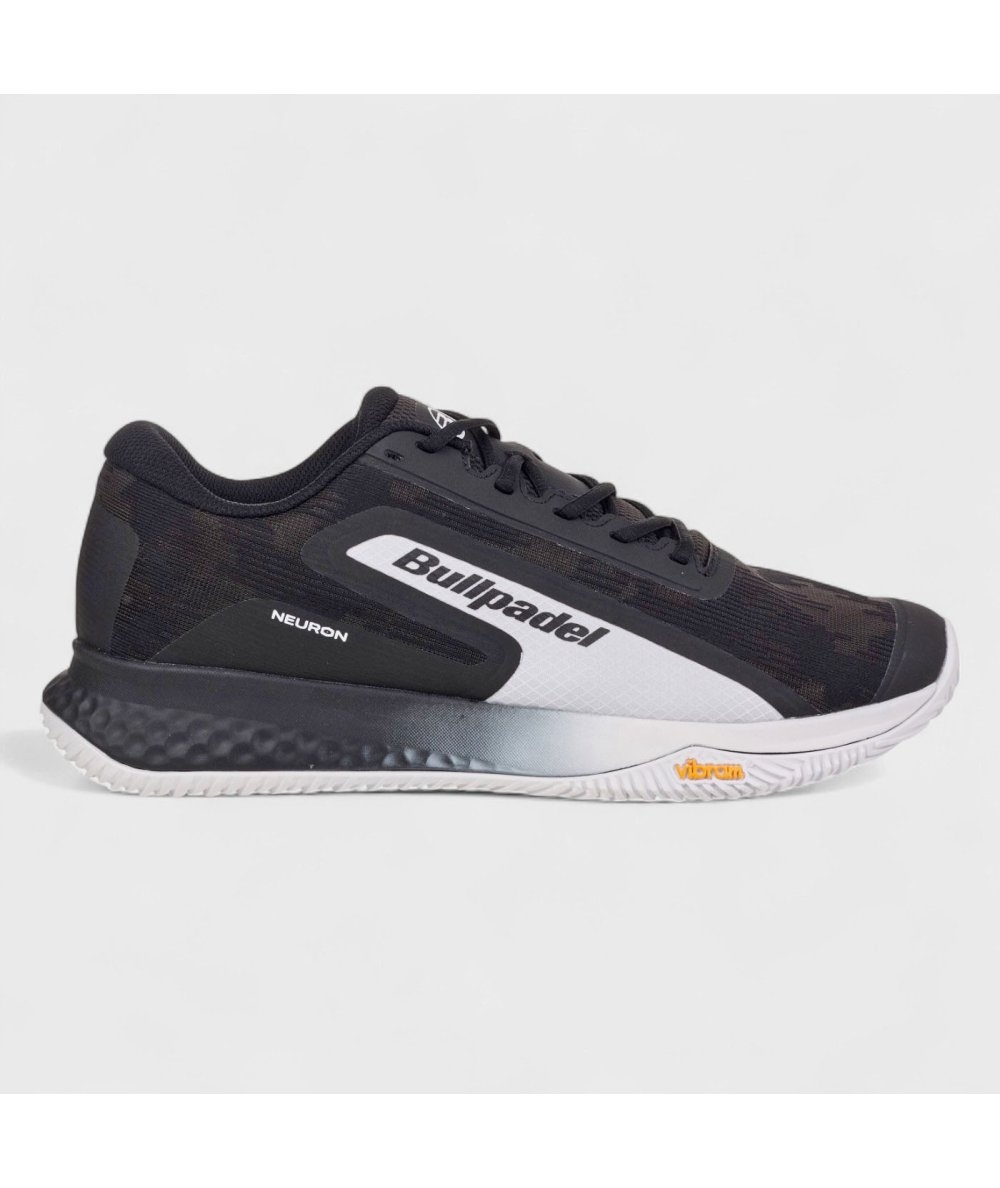
Bullpadel Neuron Vibram 25I
Brand: Bullpadel
Category: Sporting Goods > Outdoor Recreation > Outdoor Games > Platform & Paddle Tennis